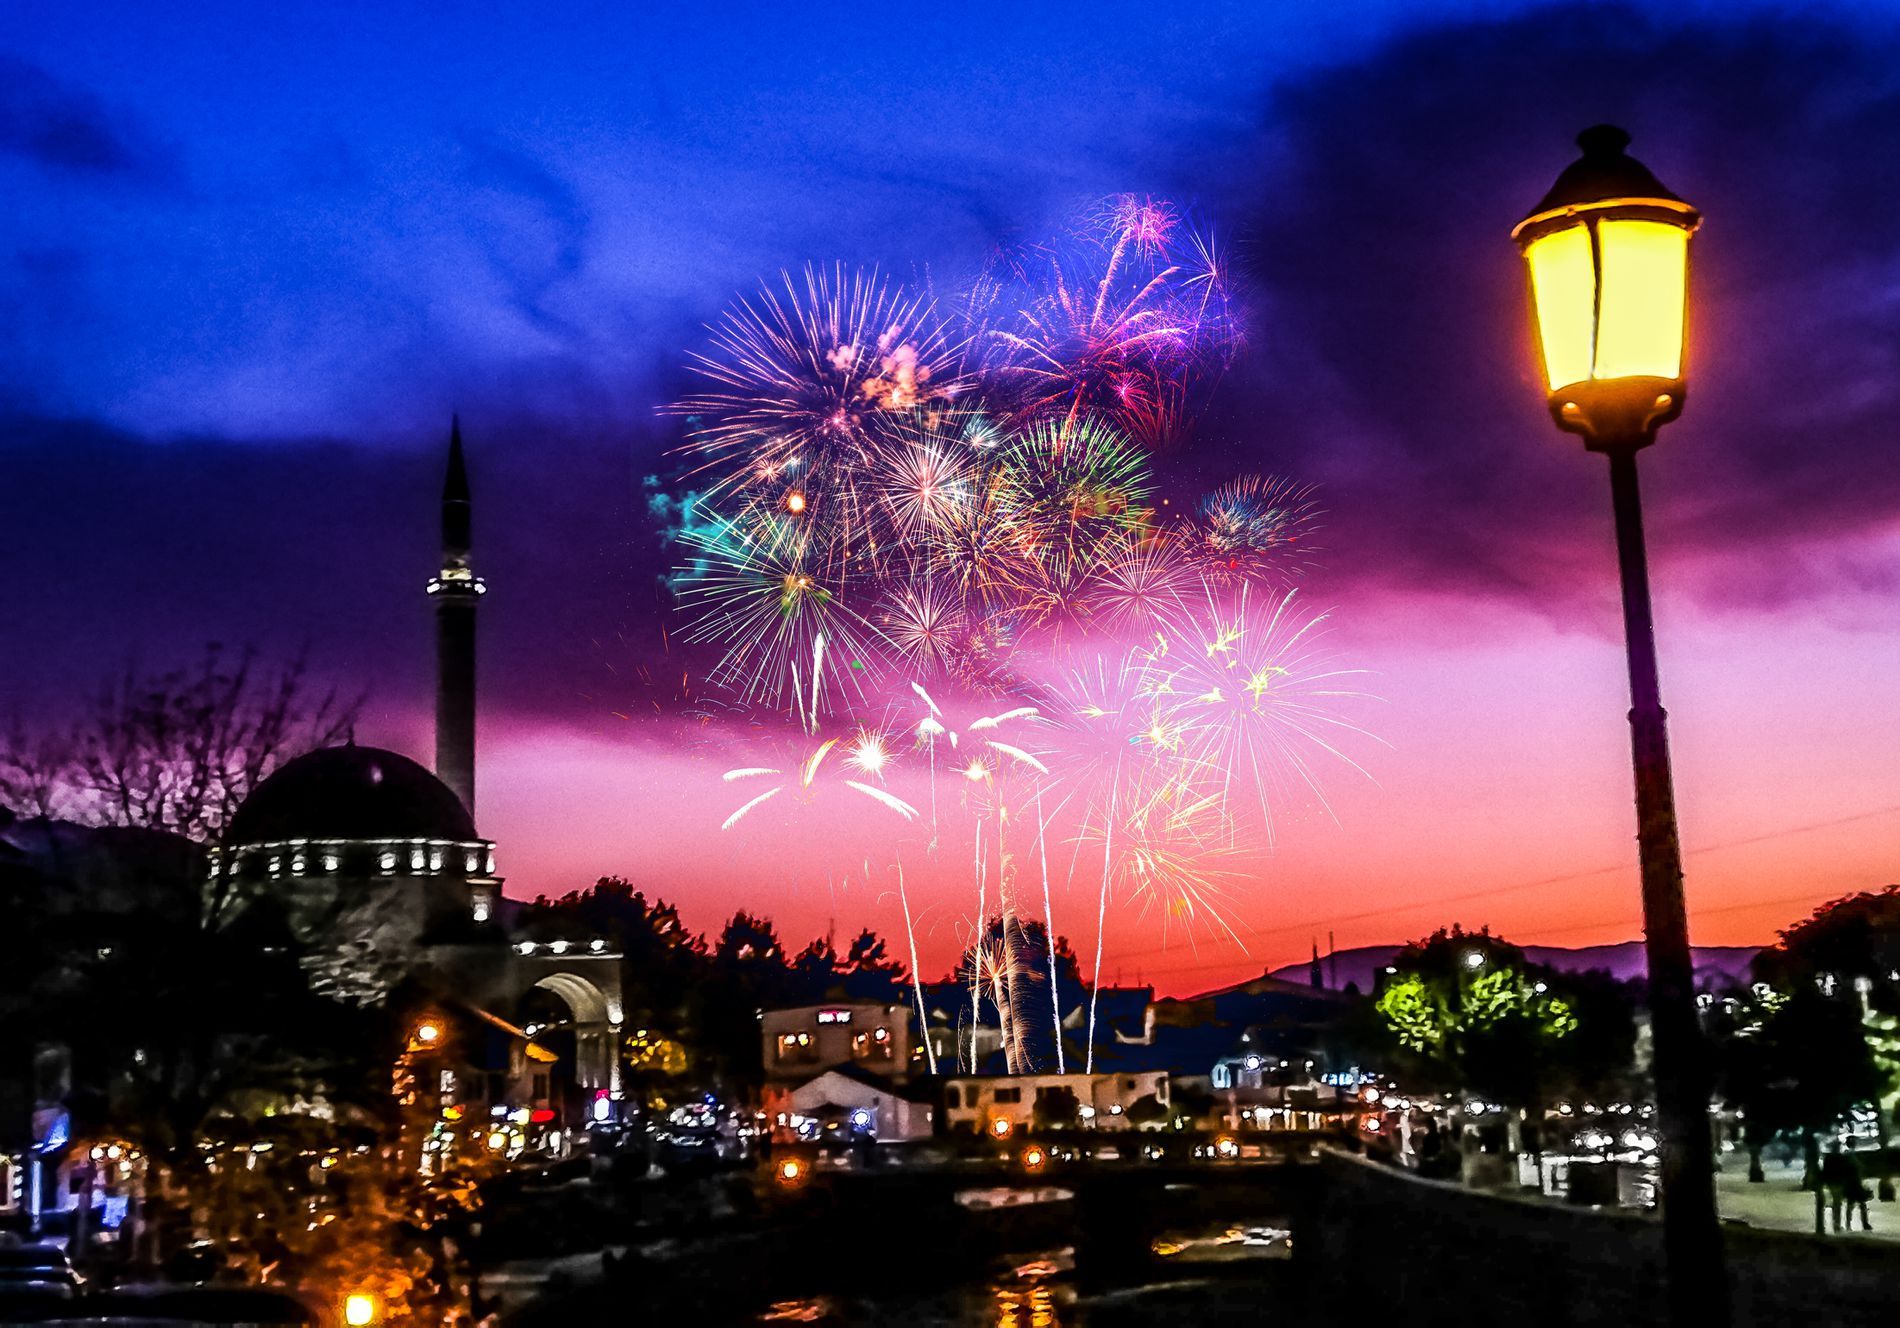
City Celebration
Fireworks explode in a colorful display over a city at night. A mosque and a  lamp are visible, adding to the festive atmosphere
Shot from a medium distance A city skyline at night includes a mosque on the left. There is a bombardment of fireworks in the background that illuminate the sky with bursts of colorful glow. A lamp fills the space on the right side, augmenting the celebratory atmosphere in the scene
Labels: Lighting, City, Metropolis, Urban, Fireworks, Architecture, Building, Spire, Tower, Neighborhood, Nature, Night, Outdoors, Cityscape, Dome, Purple, Beacon, Lighthouse, Light, Person, Road, Street, Water, Waterfront, Flare, Downtown, Lamp Post, Sky, Bell Tower, Plant, Tree
Camera: HUAWEI ANE-LX1
Aperture: F2.2
Exposure: 1/25 sec
ISO: 320
Focal length: 3.8 mm